Túlio Maravilha

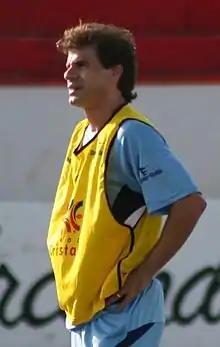
Maravilha in 2009

Túlio Humberto Pereira Costa (born 2 June 1969), sometimes simply referred as Túlio or Túlio Maravilha ("Wonder Túlio"), is a former Brazilian international footballer who played as a forward. He played for many Brazilian club teams, such as Goiás, Botafogo, Corinthians, Vitória, Fluminense, Cruzeiro and Vila Nova and several lower-division teams in Brazil. In Europe, he had short-lived career, playing for Sion and Újpest.